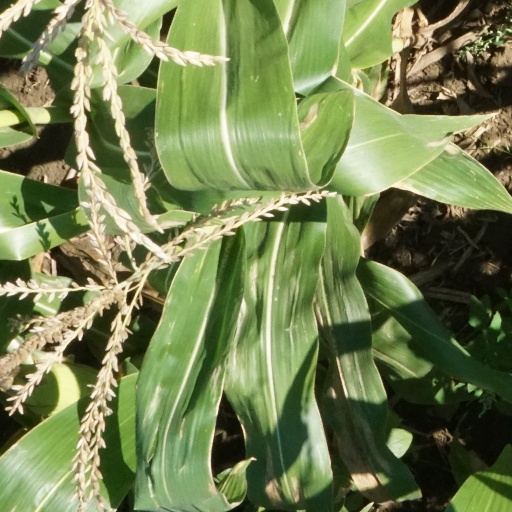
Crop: maize; corn